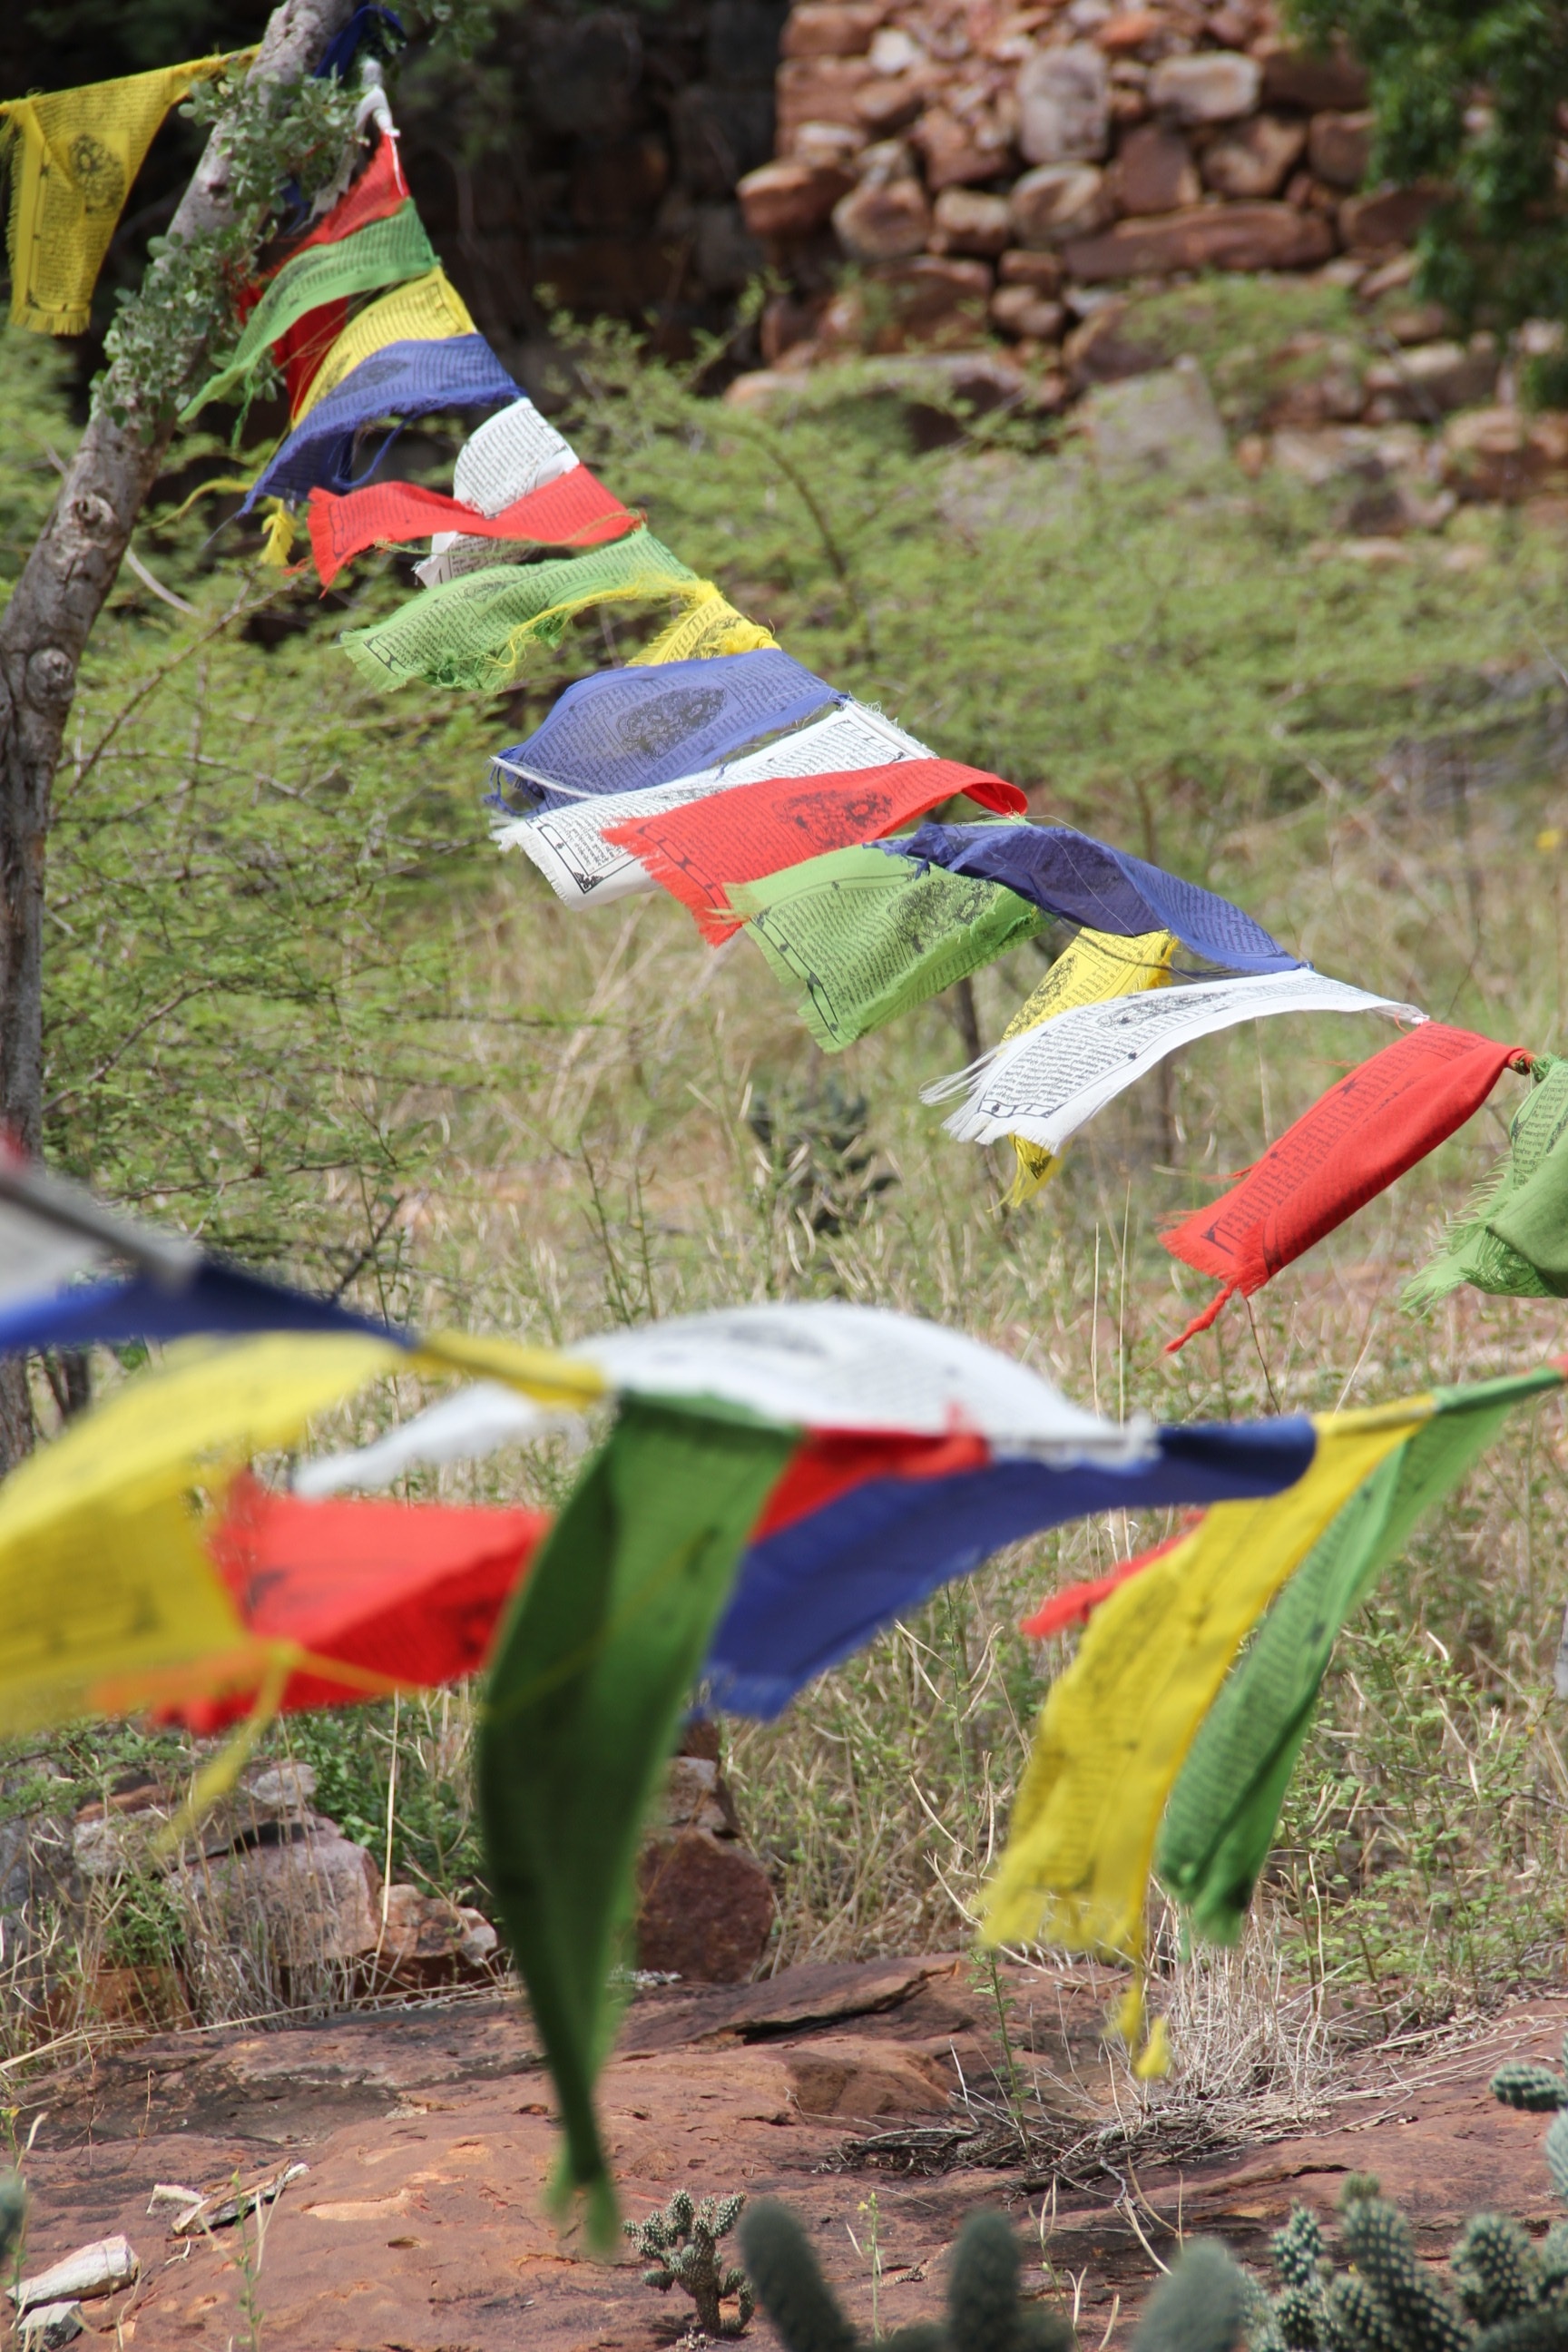
leaf, flower, green, color, toy